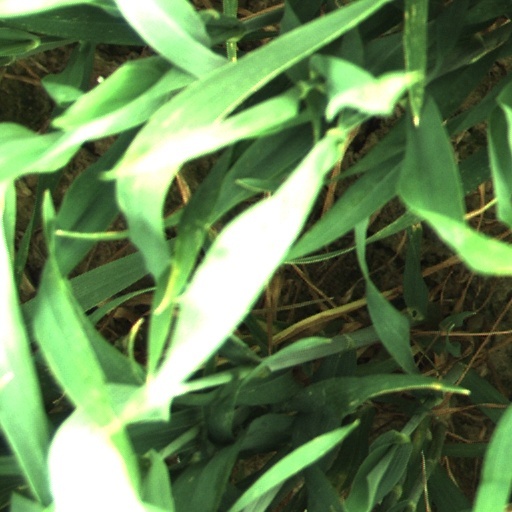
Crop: wheat